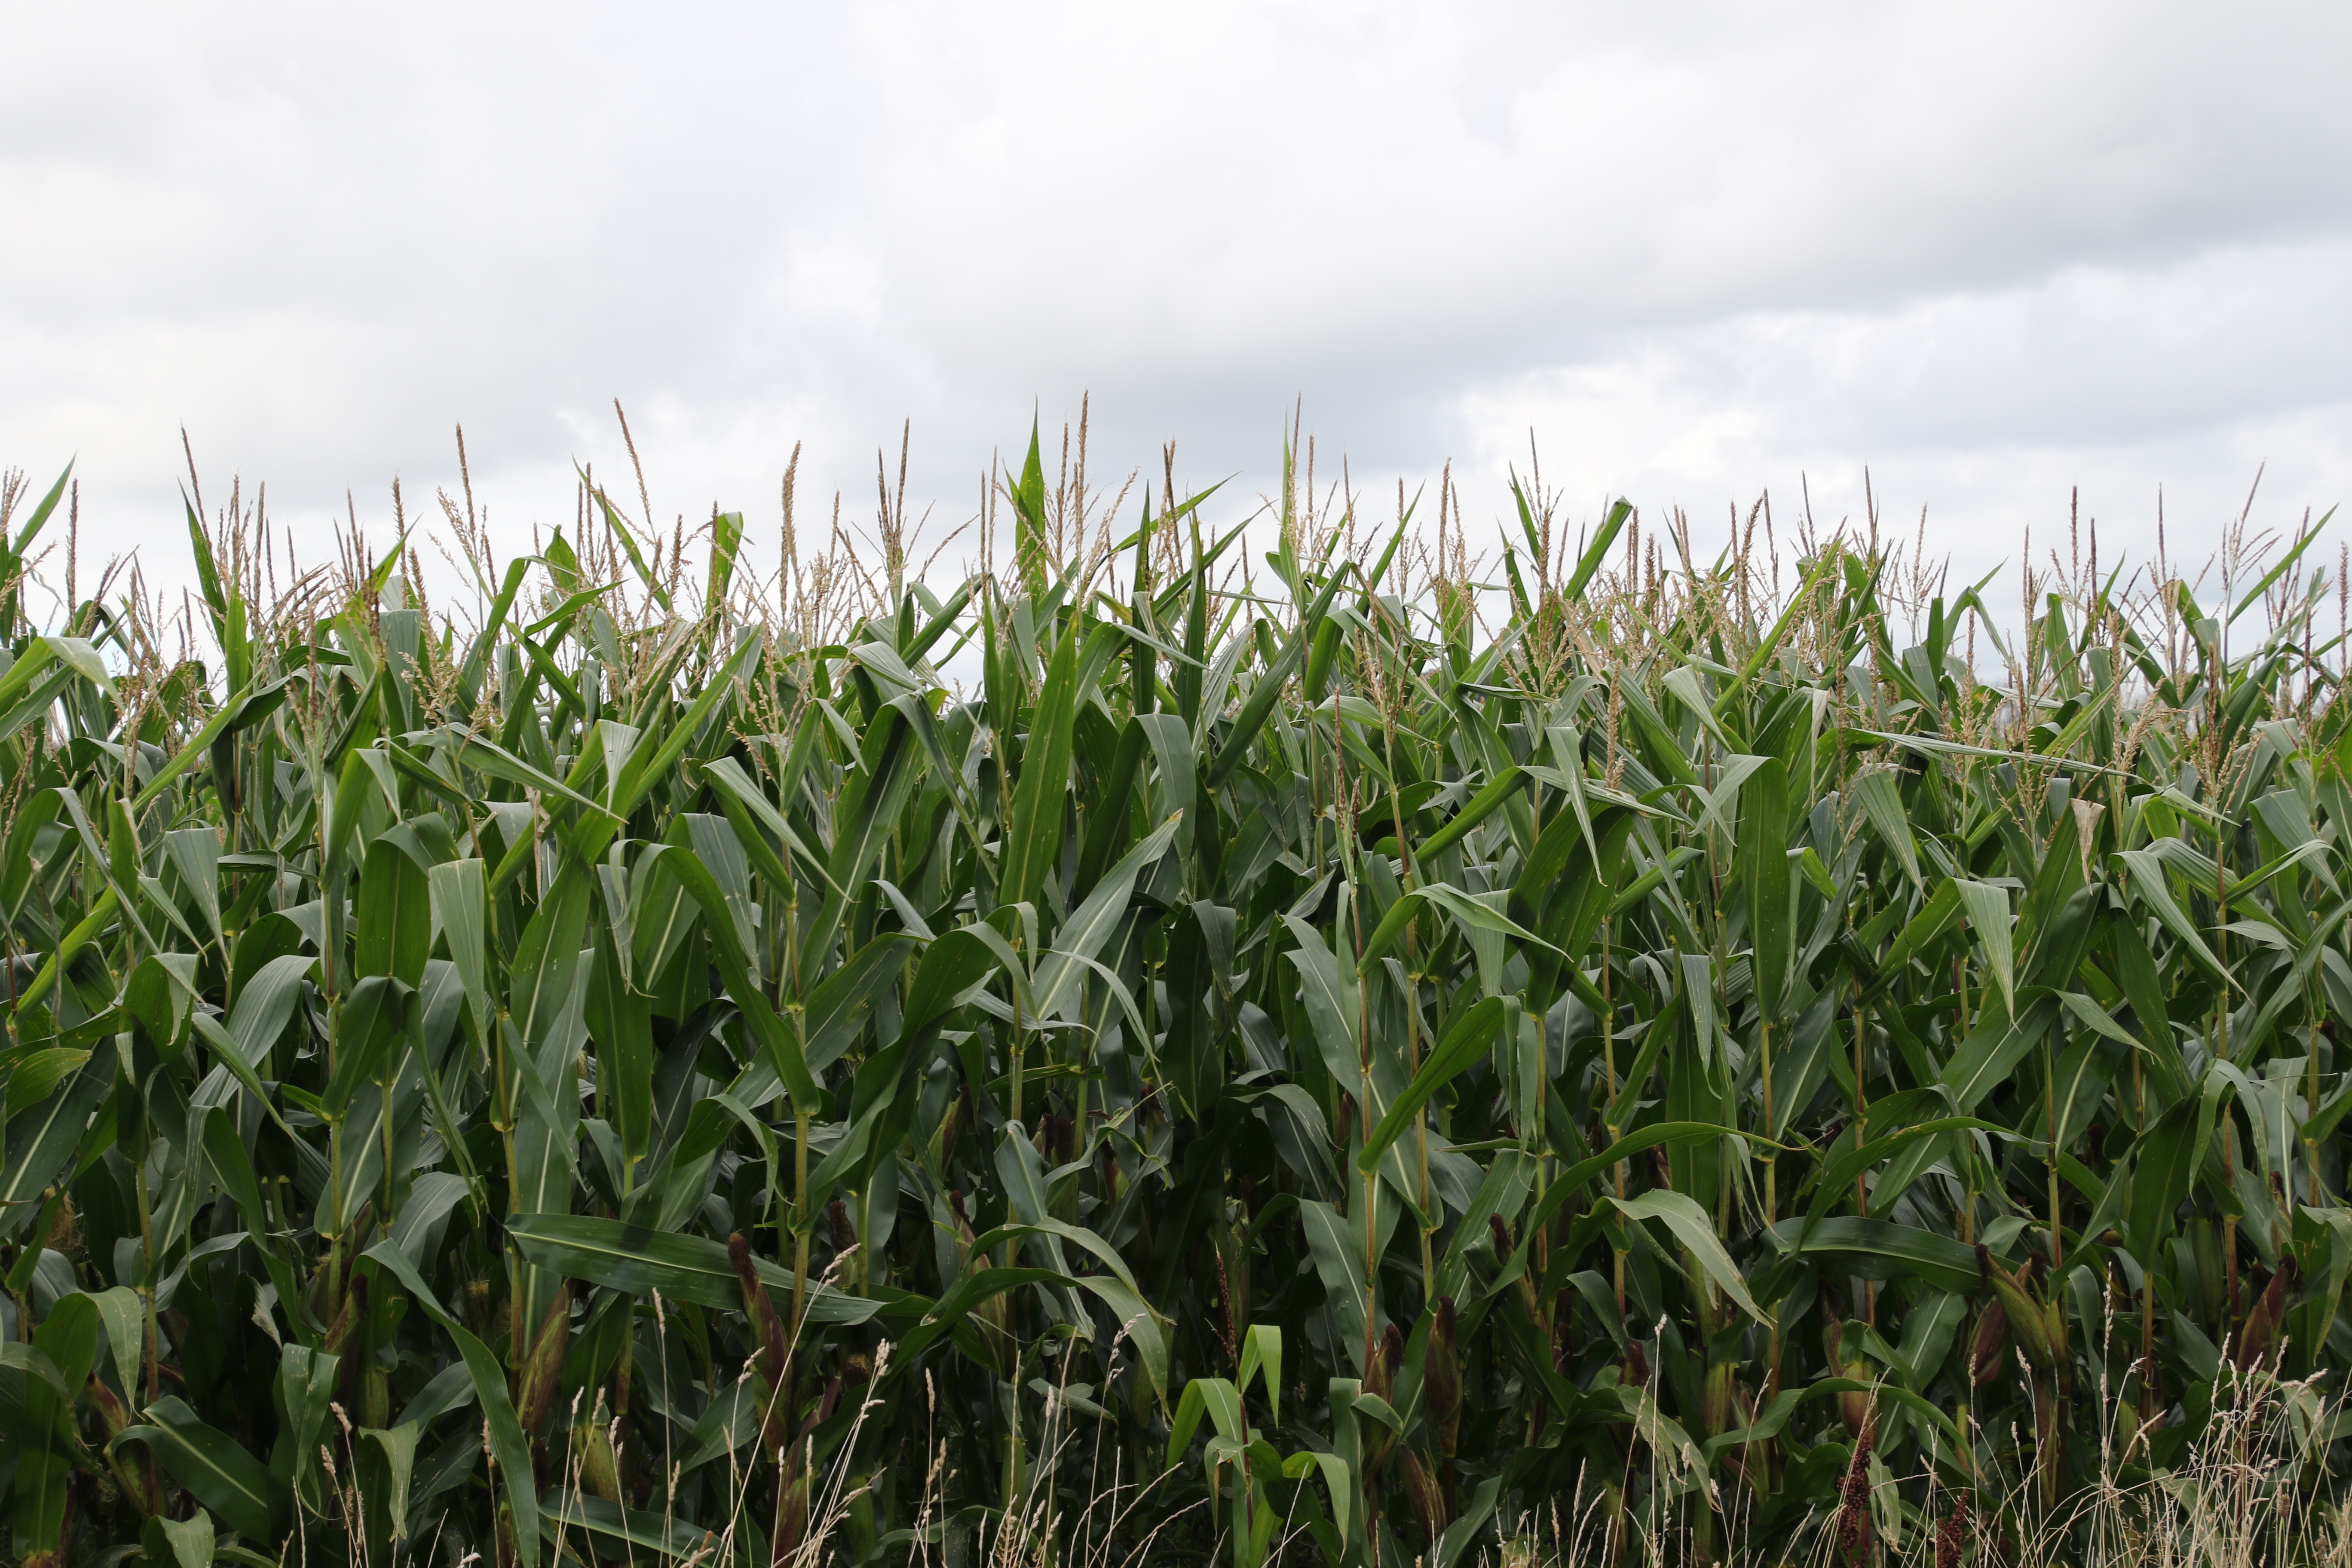
grass, plant, field, lawn, prairie, food, green, harvest, crop, autumn, corn, soil, agriculture, dining, grassland, plantation, maize, flowering plant, commodity, grass family, food grain